Thomas Hocken

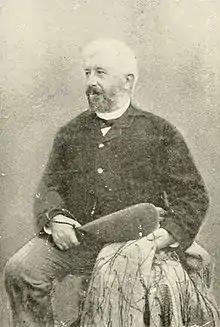
Thomas Morland Hocken

Thomas Morland Hocken (14 January 1836 – 17 May 1910) was a New Zealand collector, bibliographer and researcher.